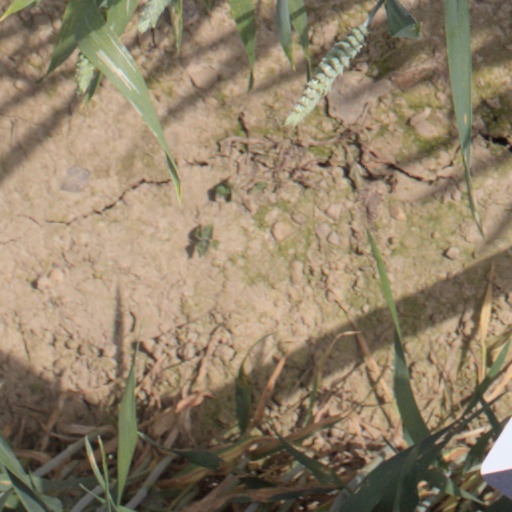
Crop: wheat